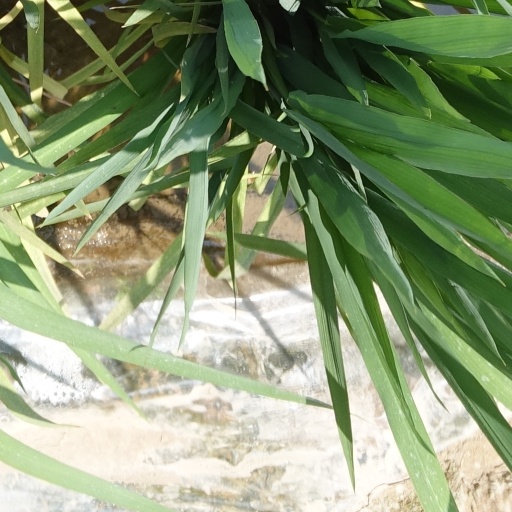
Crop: rice